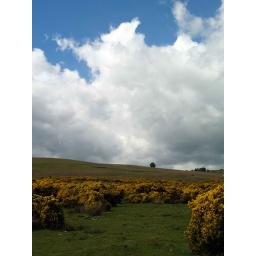
...with a lone tree on the horizon and gorse in full bloom. On the road north of Mungrisdale, Cumbria.